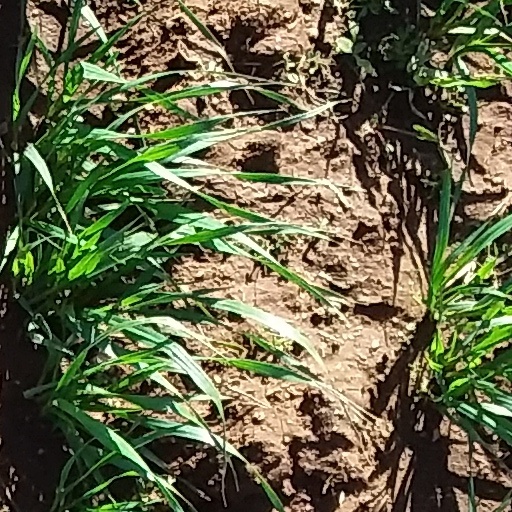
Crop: wheat